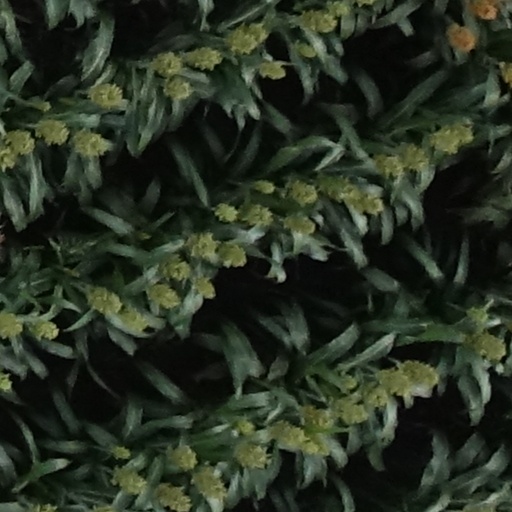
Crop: sorghum